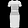
Label: Dress